Franz Theodor Csokor

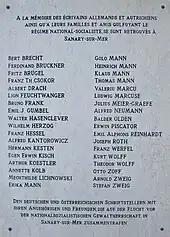
Memorial tablet for German and Austrian refugees in Sanary-sur-Mer, France, among them Franz Theodor Csokor

Franz Theodor Csokor (6 September 1885 – 5 January 1969) was an Austrian author and dramatist, particularly well known for his expressionist dramas. His most successful and best-known piece is "3. November 1918", about the downfall of the Austro-Hungarian monarchy. In many of his works, Csokor deals with themes of antiquity and Christianity.